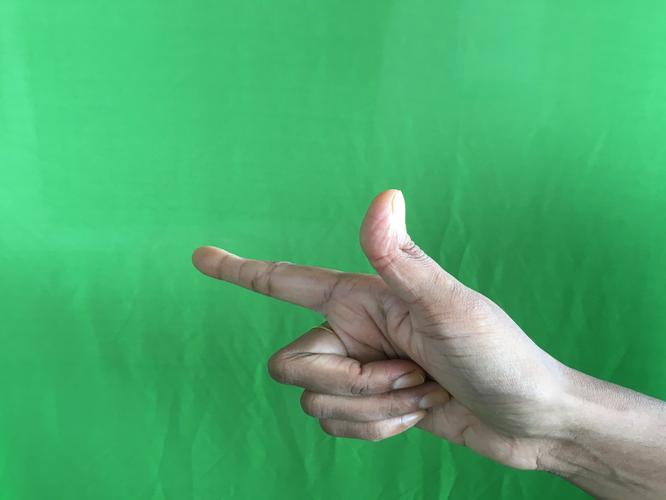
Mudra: Chandrakala
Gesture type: single_hand